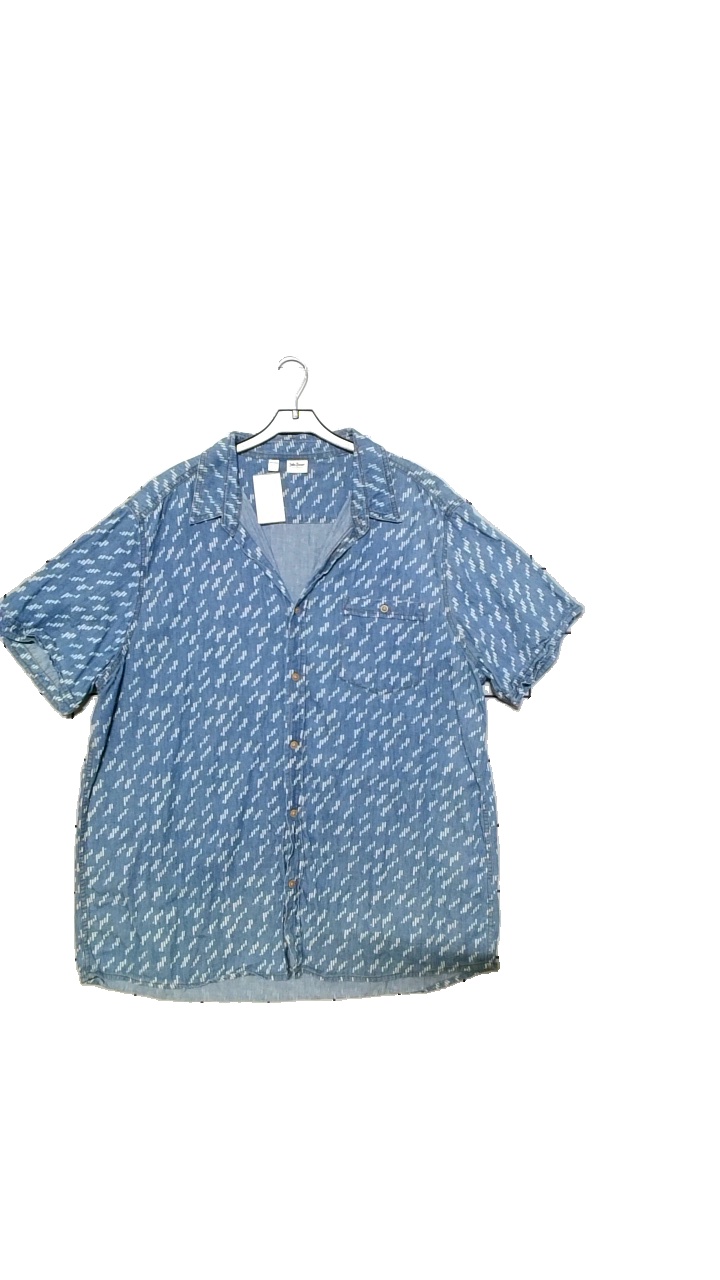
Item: Shirt (Men)
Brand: John Baner
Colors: White, Blue
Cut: Regular
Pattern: Other
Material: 100%Cotton
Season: Summer
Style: Denim
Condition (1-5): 4
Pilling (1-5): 4
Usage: Reuse
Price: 50-100